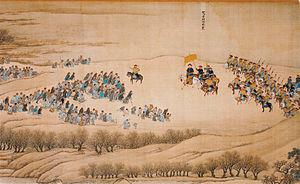
Détail du quatrième rouleau du Voyage dans le Sud de l'empereur Kangxi. Wang Hui a supervisé la réalisation de cette commande officielle, passée en 1691. De nombreux peintres de renom ayant été assemblés pour travailler sous sa direction, lui-même exécutant de nombreuses parties ou un trait ici et là. (Li Huan (1821-1891) Guochao qixian leizeng
Wang Hui est un peintre chinois de paysage né en 1632 et mort en 1717. Il fait partie des principaux représentants de l'art de l'école « orthodoxe » lettrée s'appuyant sur la tradition Song et Yuan.